Rune Hassner

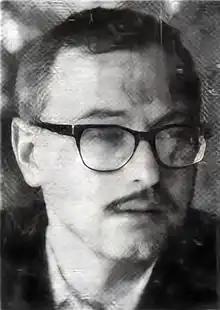
Rune Hassner at 31 in America

Rune Hassner (13 August 1928 – 19 July 2003) was a Swedish photographer and film director. He directed around fifty documentaries and two feature films, including "Myglaren," and illustrated numbers of books and articles with his photography.